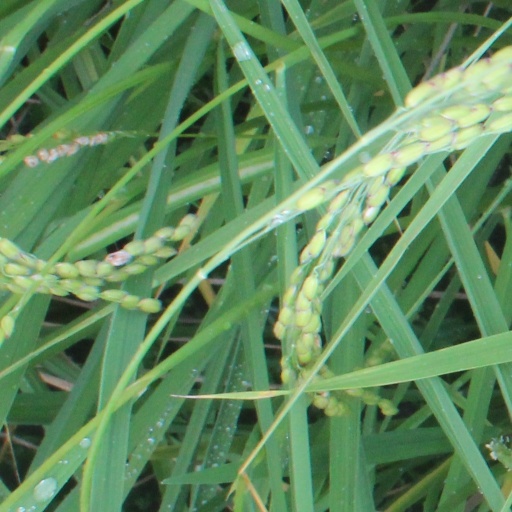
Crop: rice